Montegrosso

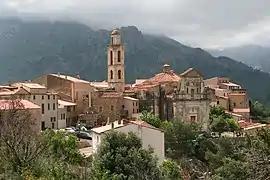
Montemaggiore

Montegrosso is a commune in the Haute-Corse department of France on the island of Corsica. It is a gathering of three villages: Montemaggiore, Lunghiniano and Zillia.